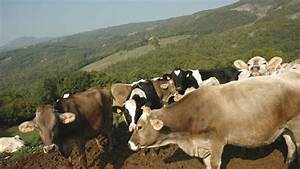
Label: mucca